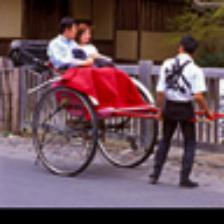
Label: NonHuman